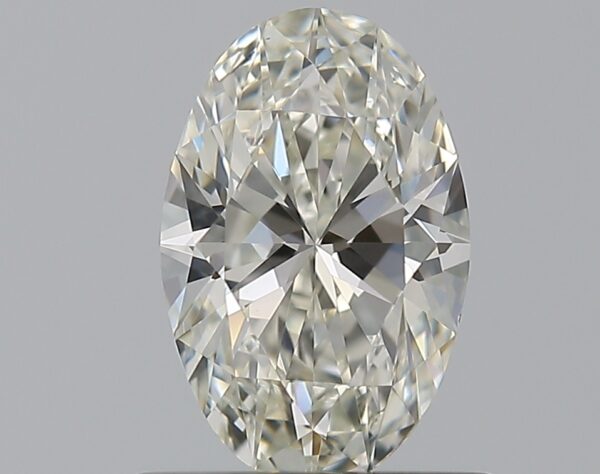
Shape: oval
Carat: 0.7
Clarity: VS1
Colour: J
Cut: EX
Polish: EX
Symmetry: VG
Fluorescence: M
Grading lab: GIA
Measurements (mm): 7.58 x 4.9 x 2.99